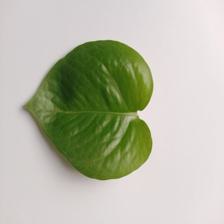
Label: Healthy